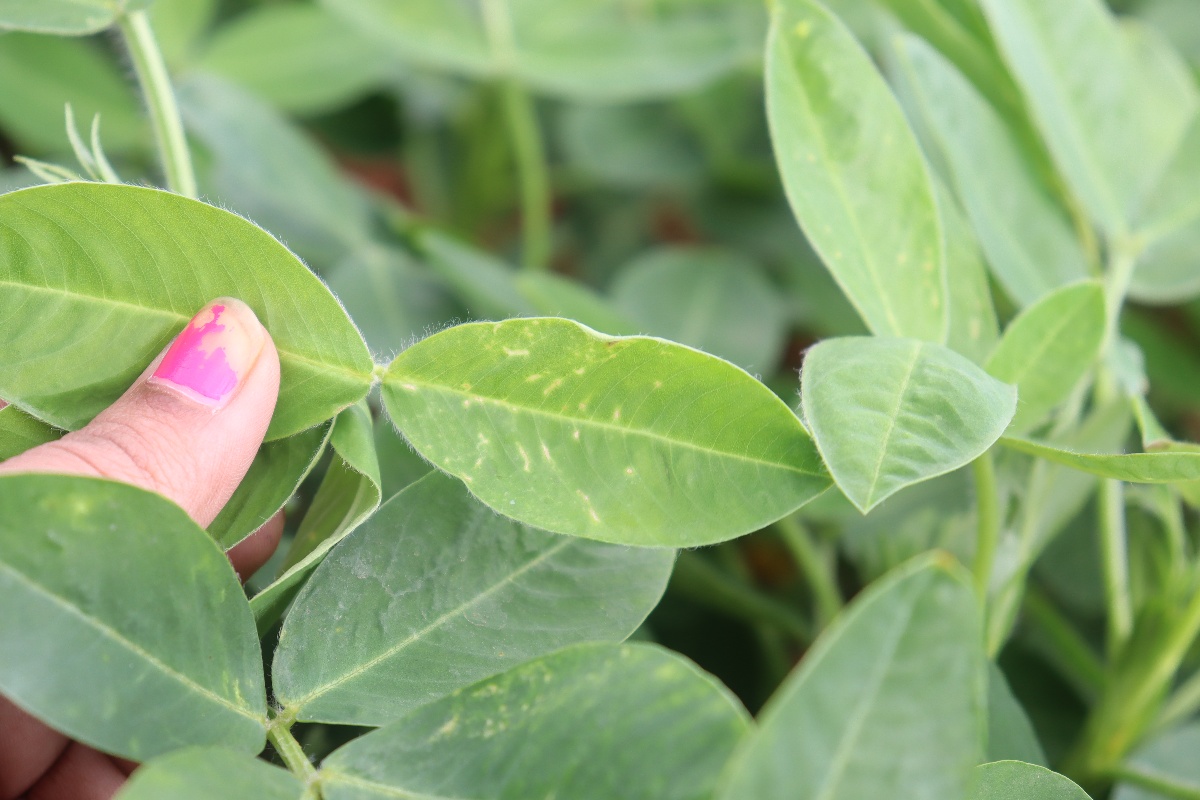
Label: healthy leaf